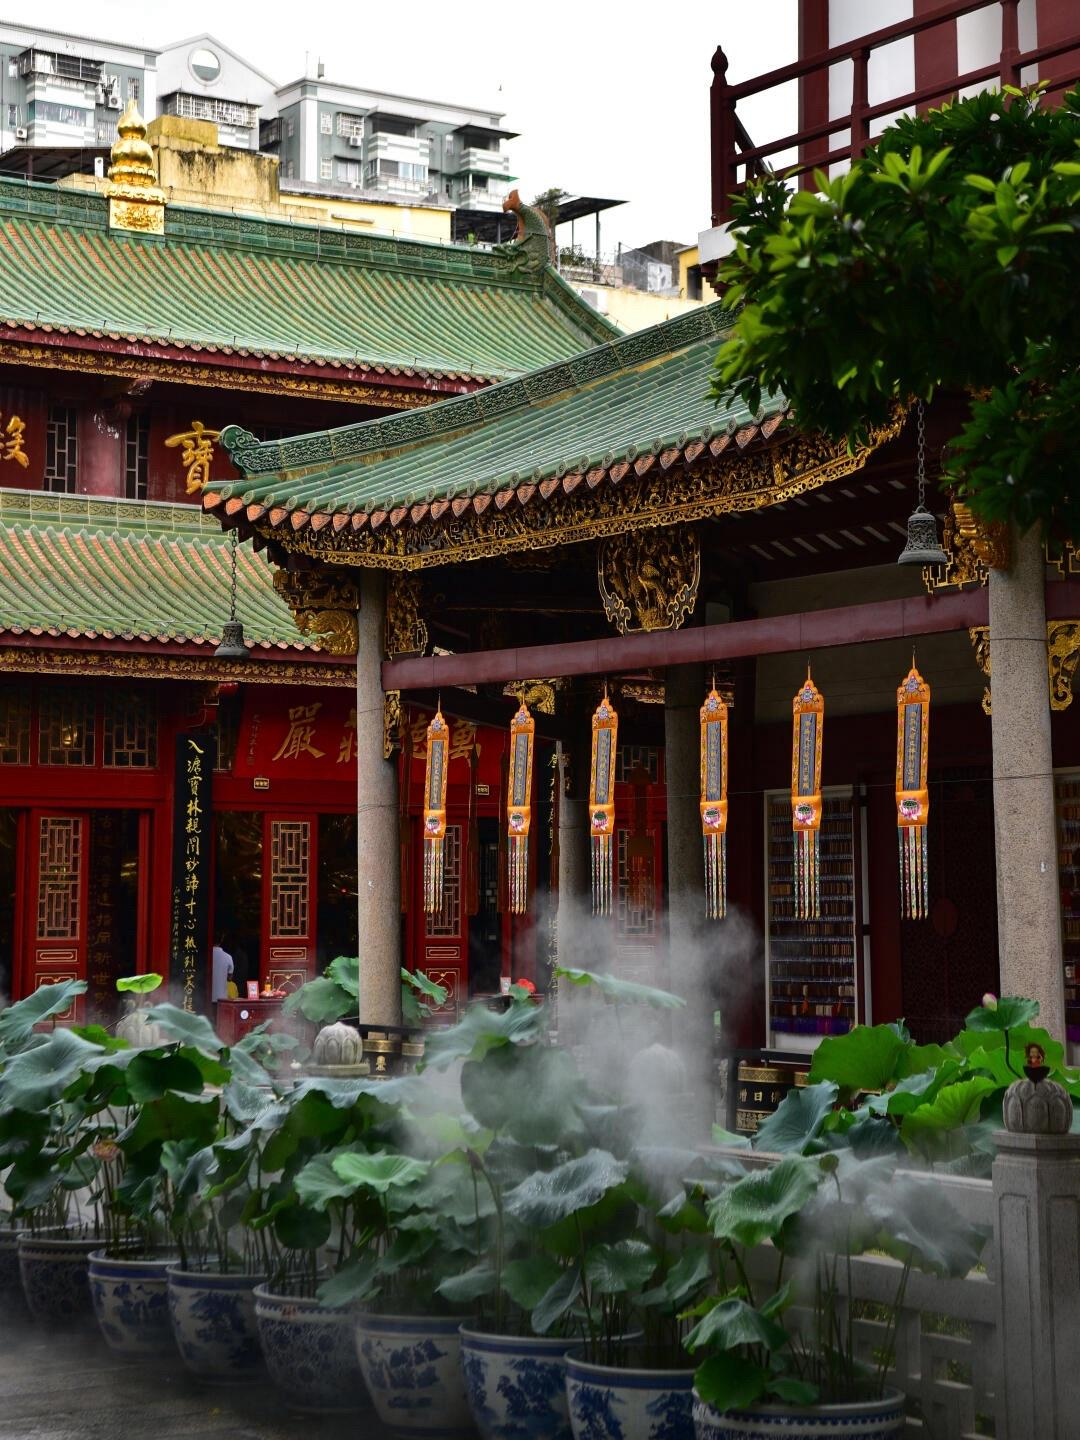
地标名称：六榕寺花塔
所在城市：广州市·越秀区